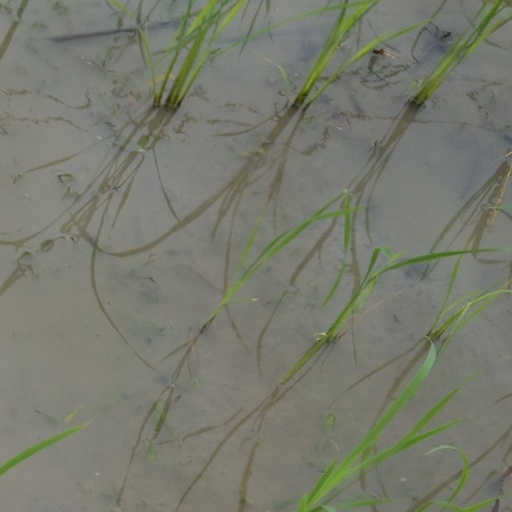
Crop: rice